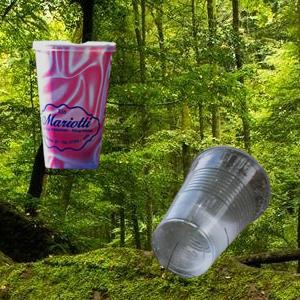
Label: cups